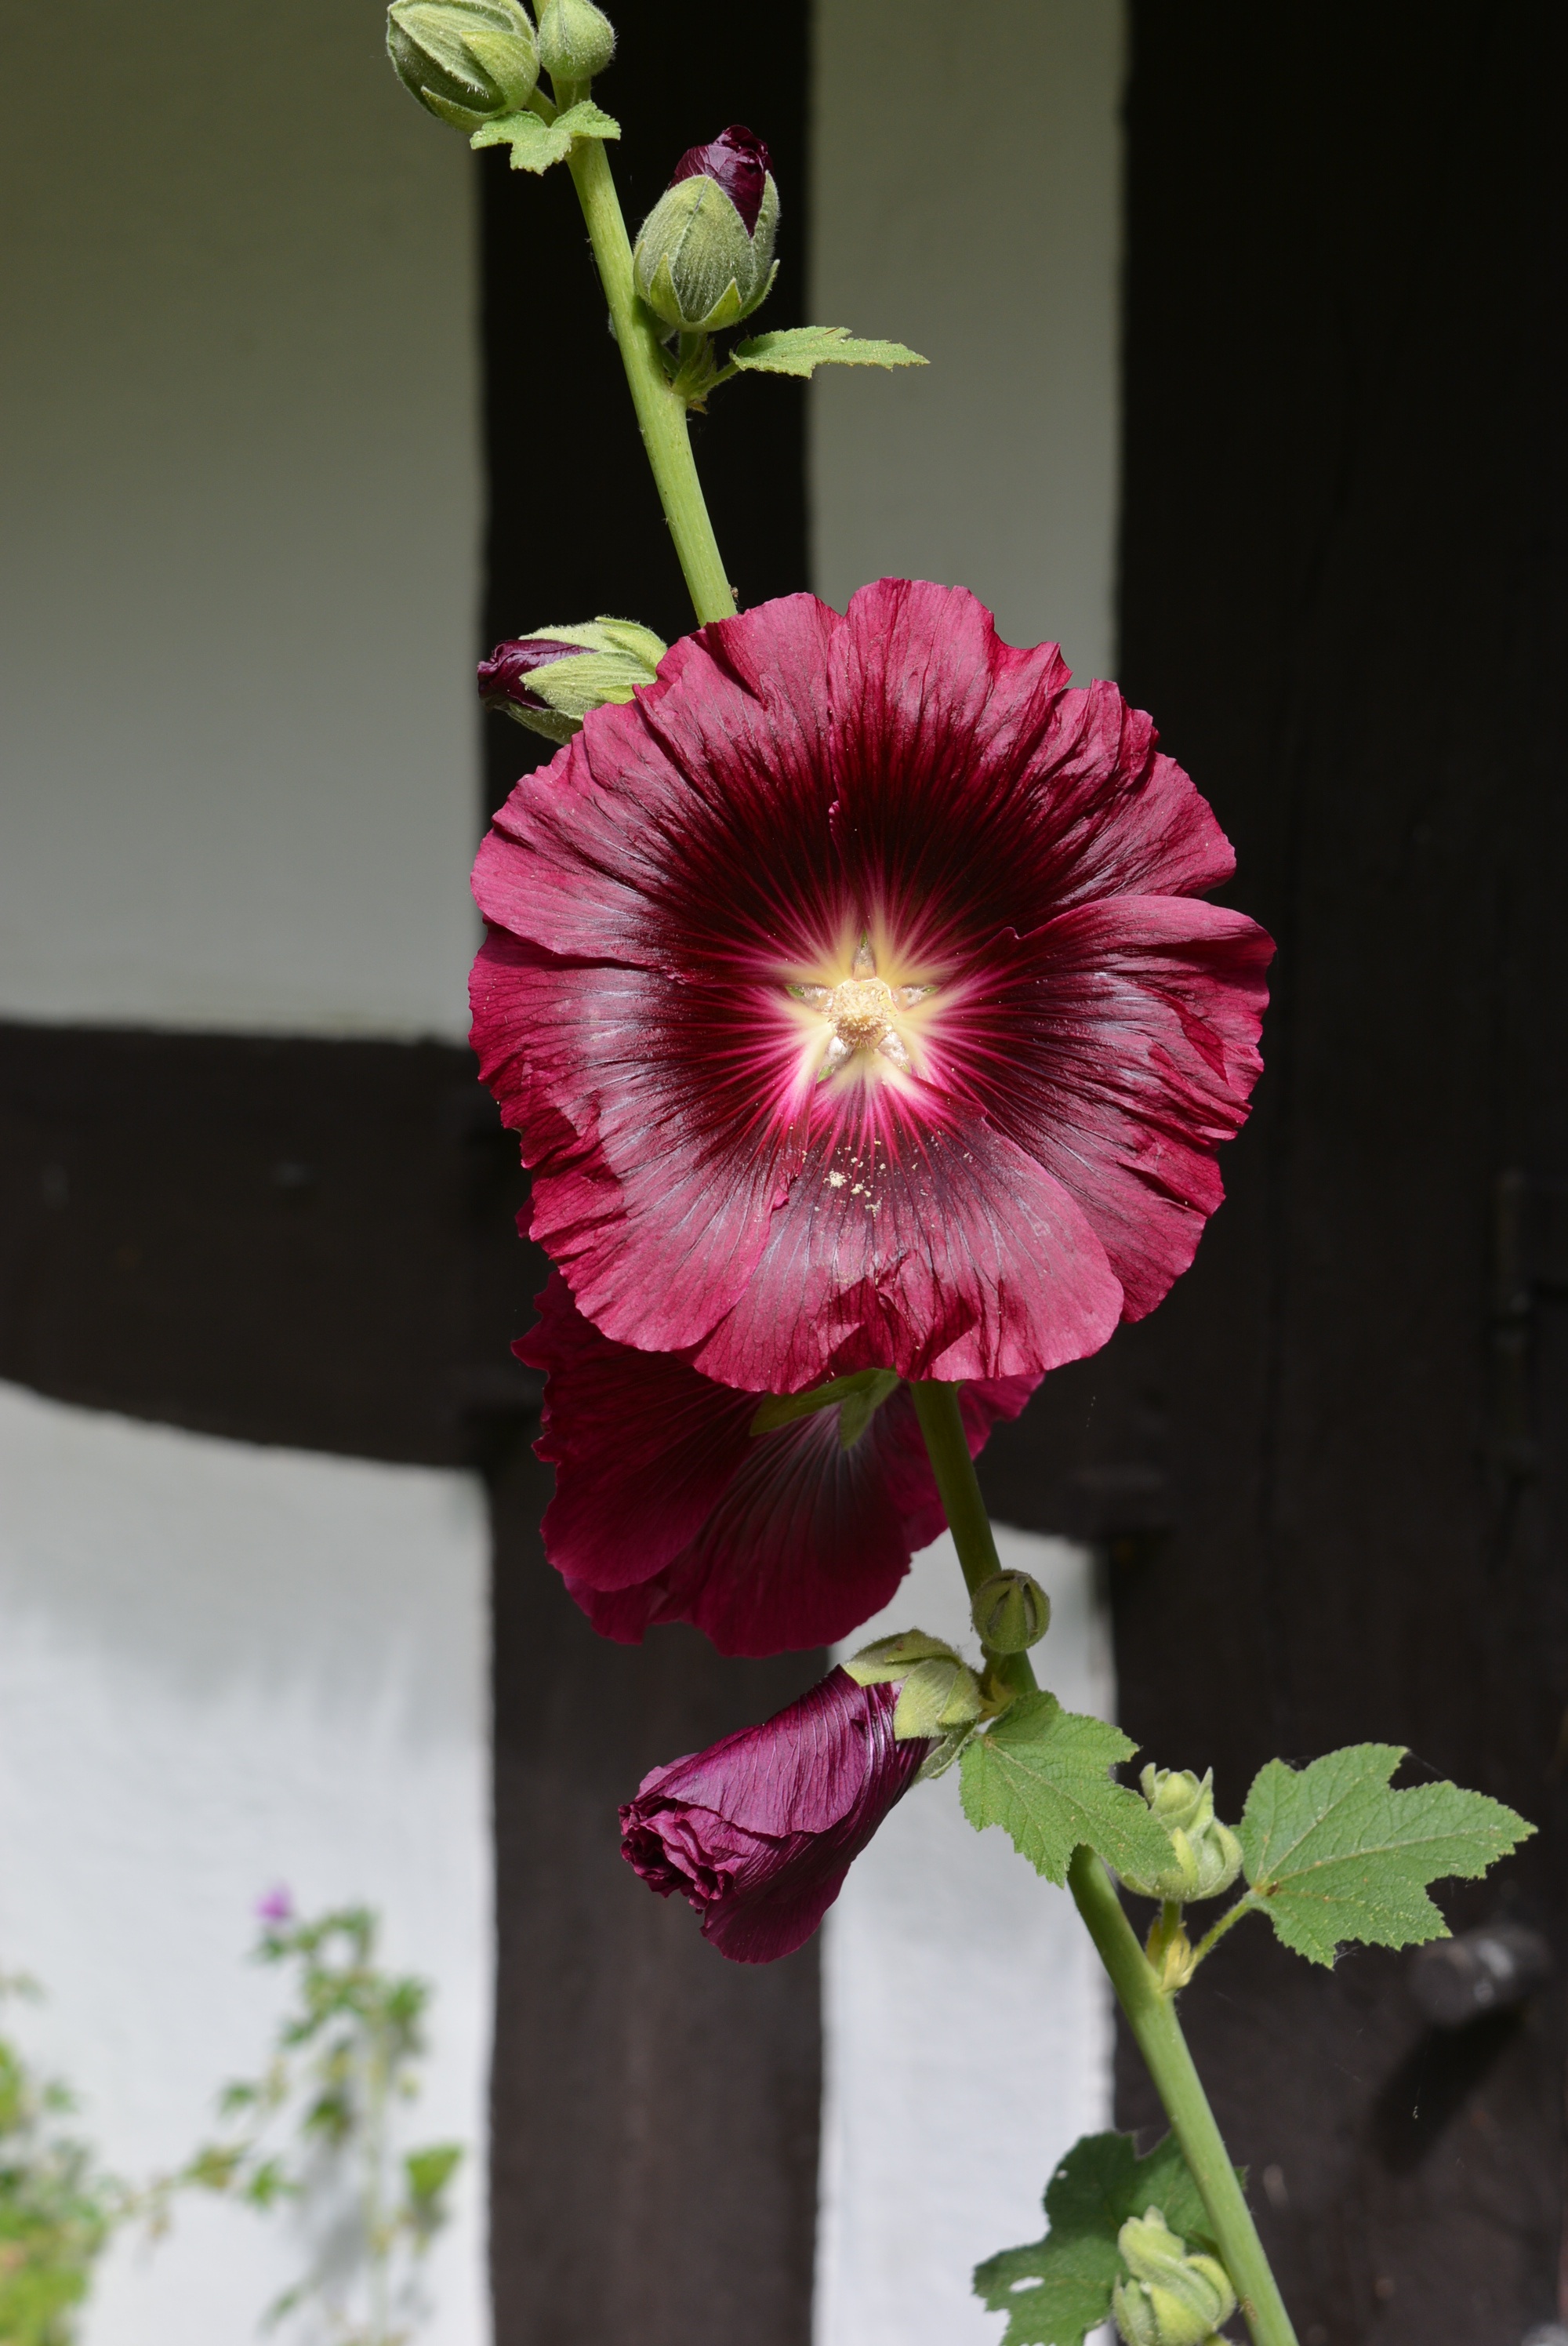
blossom, plant, flower, purple, petal, bloom, red, botany, pink, flora, floristry, malvales, hollyhocks, macro photography, cottage garden, flowering plant, stock rose, plant stem, land plant